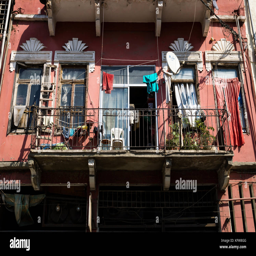
balcony of a traditional house